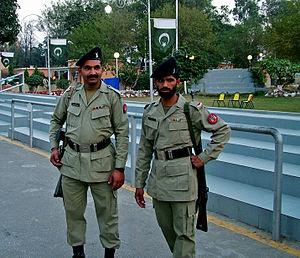
Les rangers pakistanais sont des forces paramilitaires placées sous le contrôle direct du ministère de l'intérieur. Ils représentent une force de sécurité intérieure à la fois militaire et civile. Leur premier objectif est le contrôle de la frontière est du pays, face à l'Inde. Ils sont aussi secondairement chargés de maintenir la sécurité dans les zones de guerres ou de conflits en aidant l'armée pakistanaise ou d'assister la police dans les opérations spéciales.